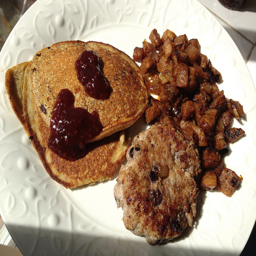
A variety of foods on a white plate.
A white dinner plate with different kinds of breakfast food on it.
A plate with pancakes, sausage patty and potatoes on it.
A plate of food with potatoes, some sort of sausage, and some pancakes with jelly.
A white plate topped with pancakes, sausage and potatoes.